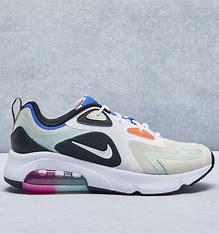
Brand: Nike
Model: Air Max 200